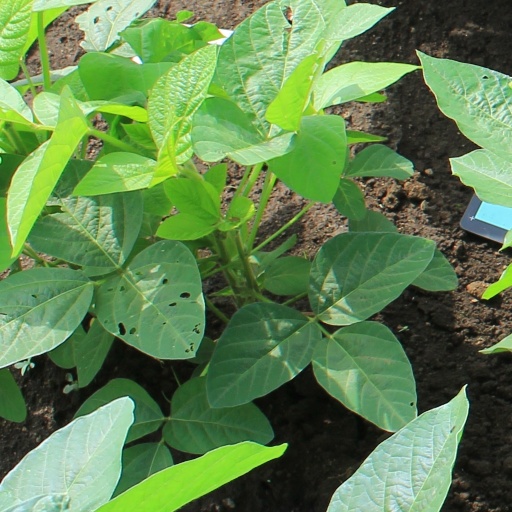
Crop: soybean